Outerplanar graph

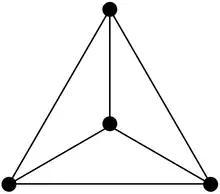
The complete graph K is the smallest planar graph that is not outerplanar.

In graph theory, an outerplanar graph is a graph that has a planar drawing for which all vertices belong to the outer face of the drawing.